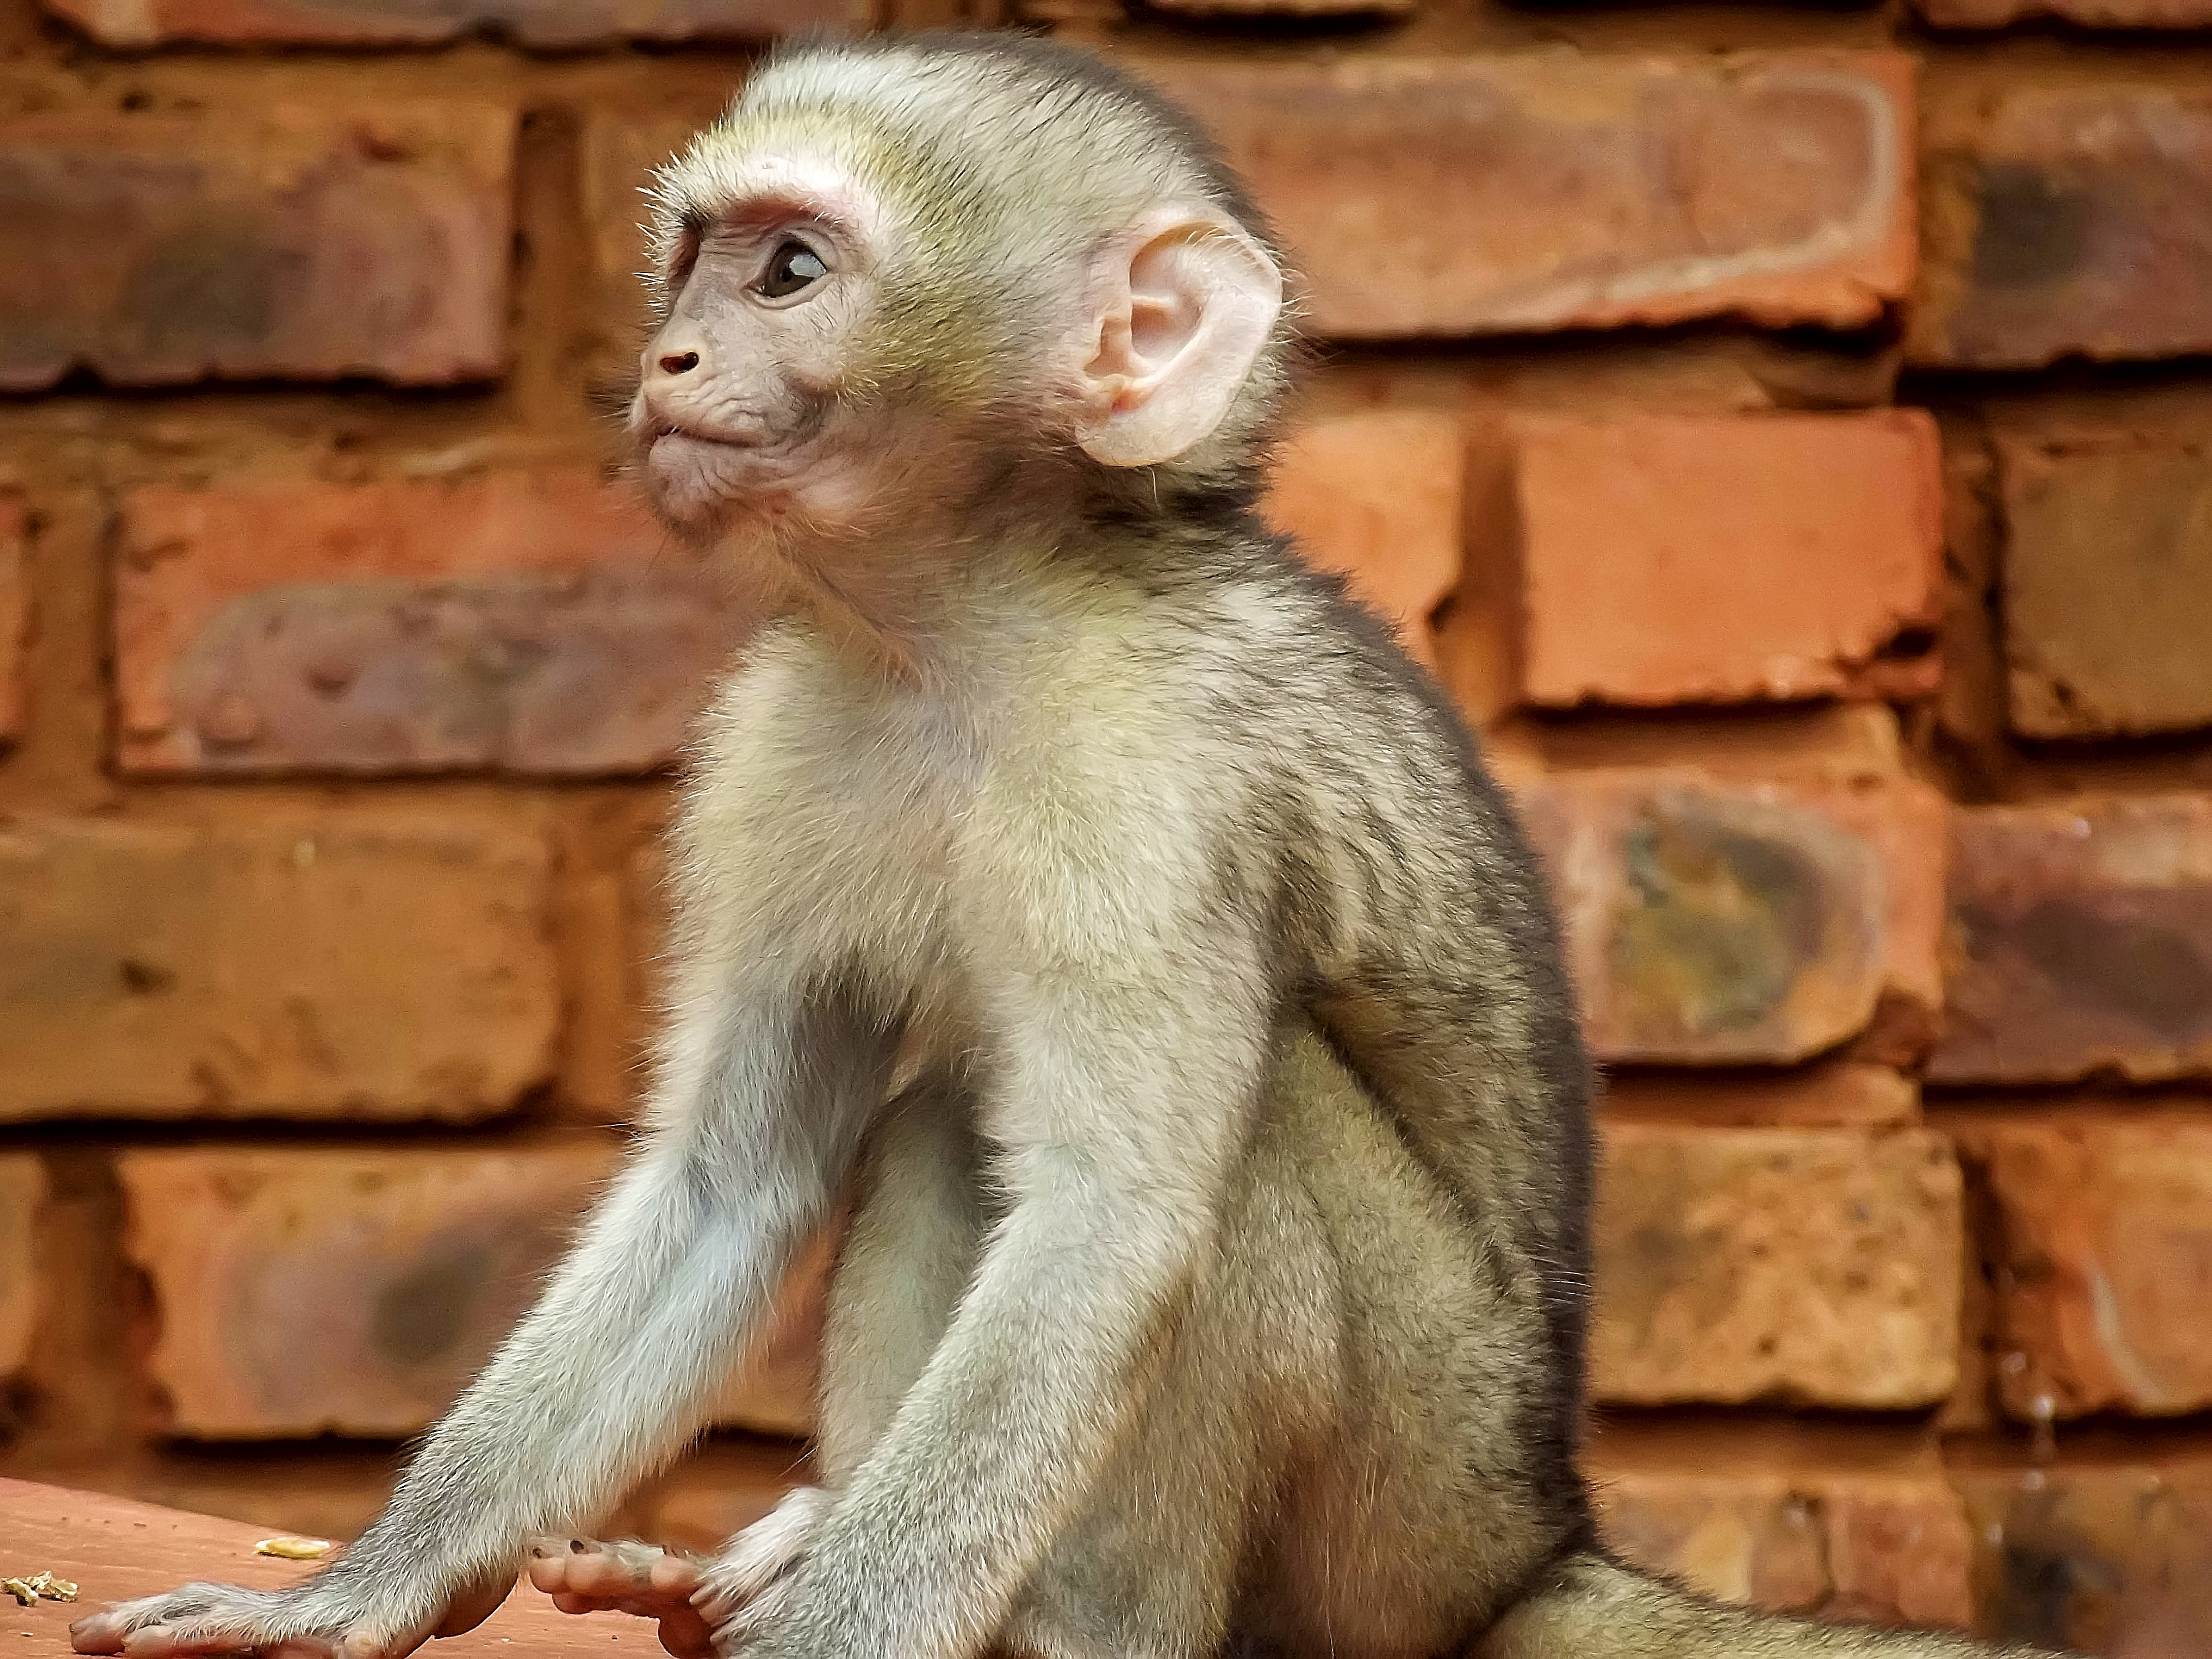
vervet, monkey, south africa, wildlife, nature, vertebrate, rhesus macaque, mammal, new world monkey, old world monkey, macaque, primate, guenon, human, temple, tail